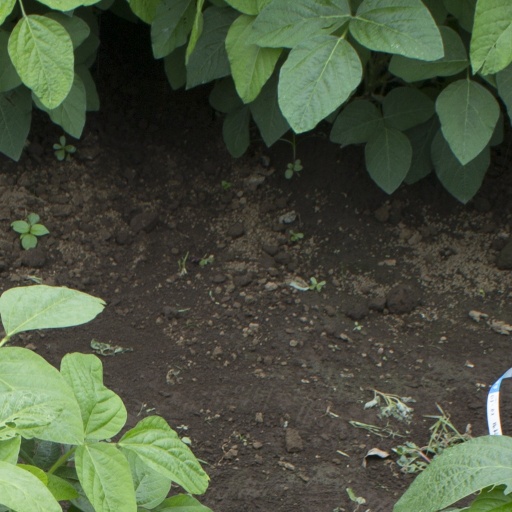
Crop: soybean